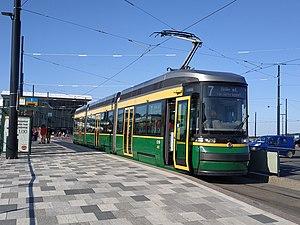
Tramway d'Helsinki au terminal voyageur du port d'Helsinki